Choctaw in the American Civil War

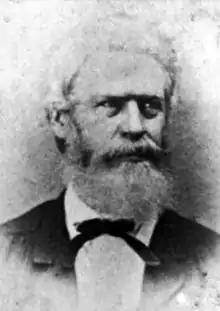
Douglas H. Cooper was a veteran of several battles before the American Civil War.

At the beginning of the American Civil War, Albert Pike was appointed as Confederate envoy to Native Americans. In this capacity he negotiated several treaties, one such treaty was the Treaty with Choctaws and Chickasaws conducted in July 1861. The treaty covered sixty-four terms covering many subjects like Choctaw and Chickasaw nation sovereignty, Confederate States of America citizenship possibilities, and an entitled delegate in the House of Representatives of the Confederate States of America .